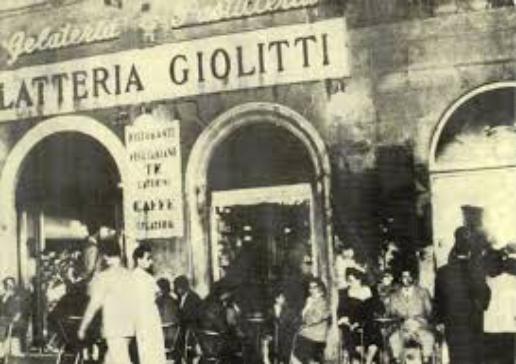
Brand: Giolitti
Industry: Food